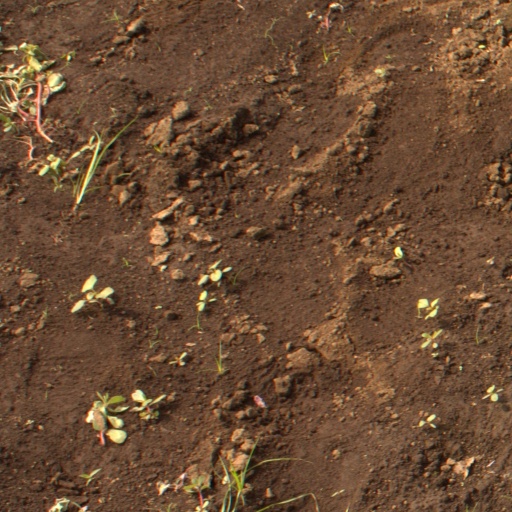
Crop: soybean